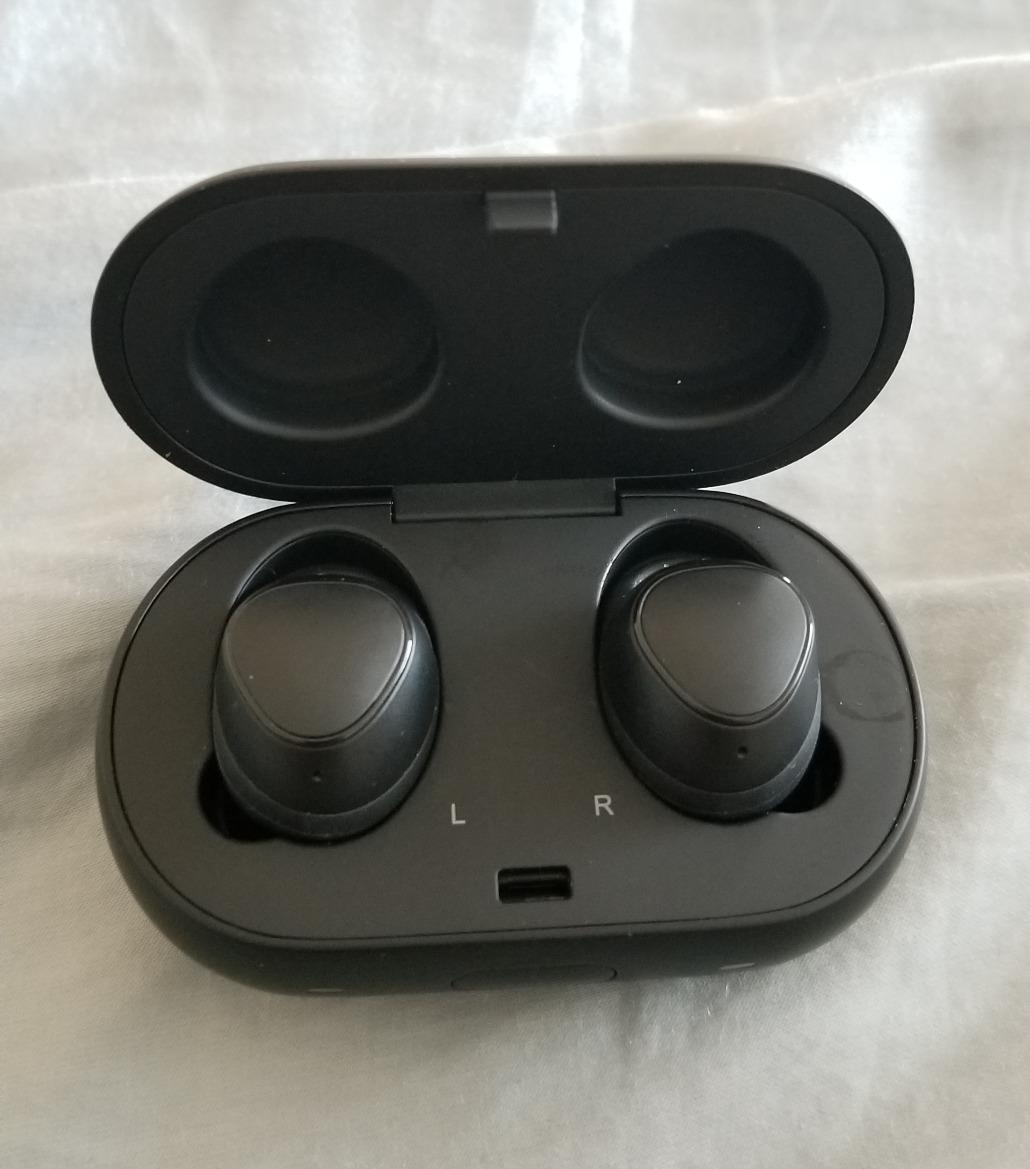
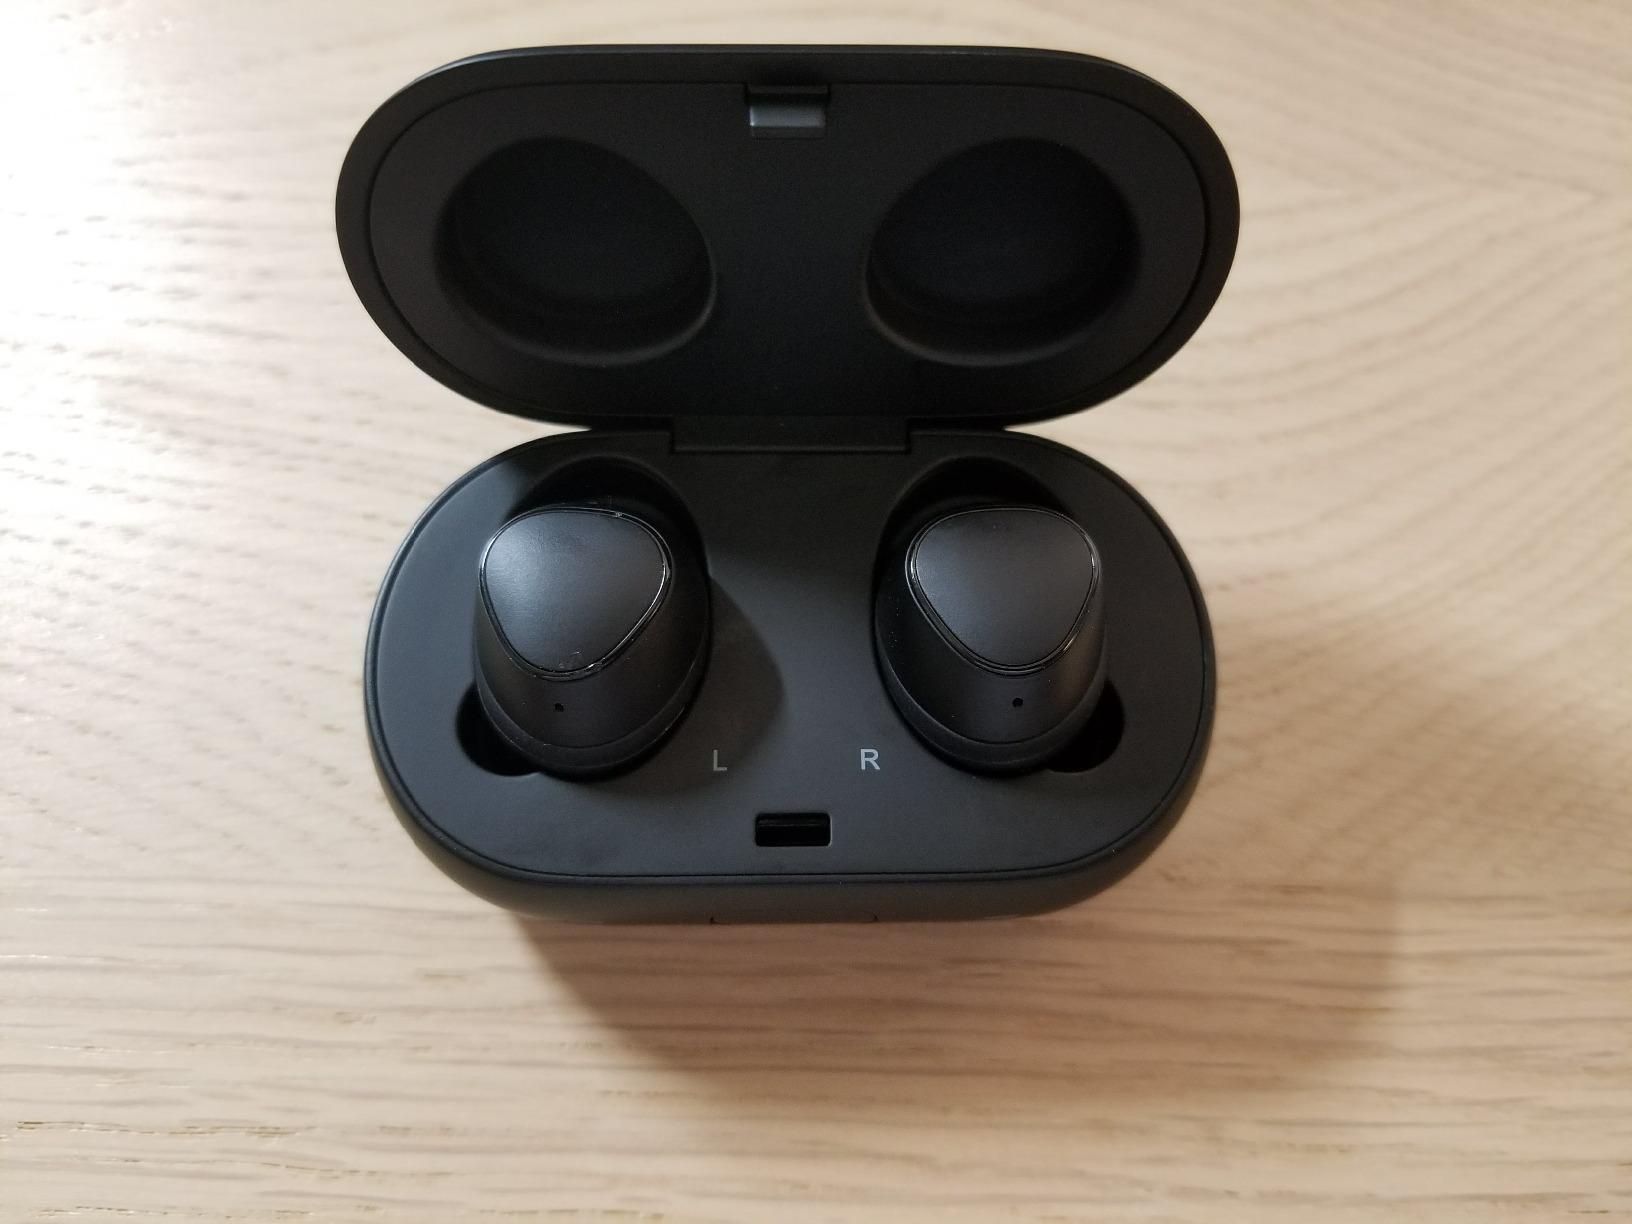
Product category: earbuds
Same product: yes